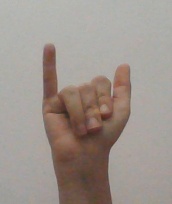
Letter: ya